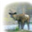
Label: deer